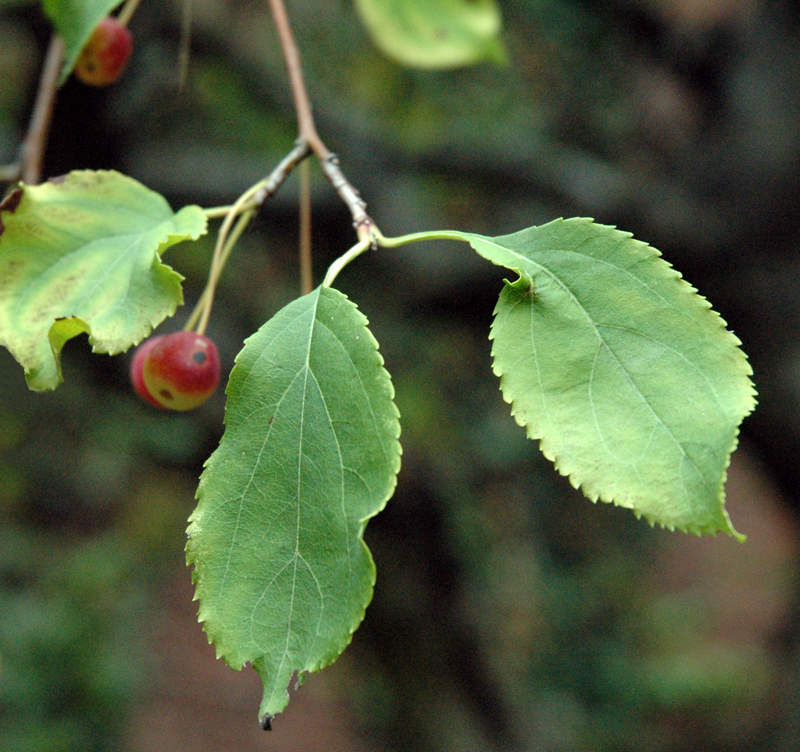
Labels: Apple leaf, Apple leaf, Apple leaf